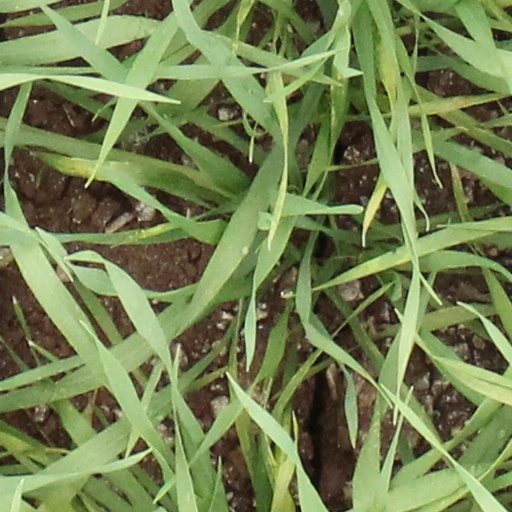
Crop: wheat